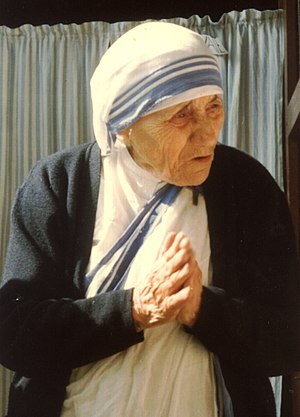
Moder Teresa
Fotografi af Moder Teresa fra 1988 taget i Indien af Evert Odekerken.
Moder Teresa var en verdenskendt katolsk nonne, især kendt for sit arbejde blandt fattige i Kolkata i Indien, hvor hun ligger begravet.